Muhammad Amjad

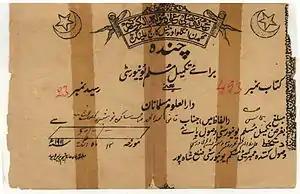
A receipt of donation by Qazi Mian Muhammad Amjad to Aligarh Muslim University

Amjad was a great admirer of Syed Ahmed Khan, and Aligarh Movement. Despite the strong opposition of conservative Muslim Ulema, he supported this movement in his area. He requested to the British Deputy Commissioner of District Shahpur, now District Sargodha, to establish a High School in Naushera. Unlike the Ulema of his time he was very broadminded, and send his third son to the school. For its success, the Aligarh Movement depended wholly on public donations. Sir Syed Ahmed Khan made notable personal contributions and went whole India, and overboard in his fund collection drive. He organised lotteries, staged drama and felt no hesitation to visit any place, including red light areas, to collect money. Qazi Mian Muhammad Amjad himself gave donation and persuaded all local influential landlords to contribute in this regard.